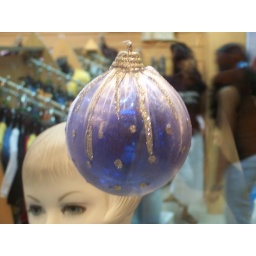
beautiful blue and silver christmas ball in shop